Taxi 2

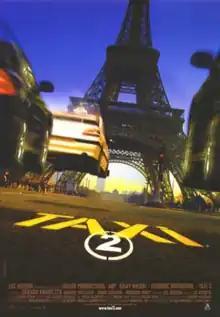
Theatrical release poster

Taxi 2 is a 2000 French action comedy film directed by Gérard Krawczyk and released in March 2000. Starring Samy Naceri, Frédéric Diefenthal and Marion Cotillard. It is the second installment in the "Taxi" film series. It is a sequel to "Taxi" (1998), written by Luc Besson and directed by Gérard Pirès in 1999. It was followed by "Taxi 3" (2003) in January 2003.